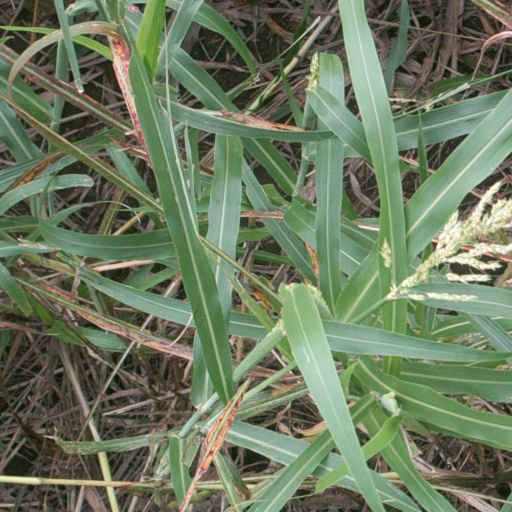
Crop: sorghum